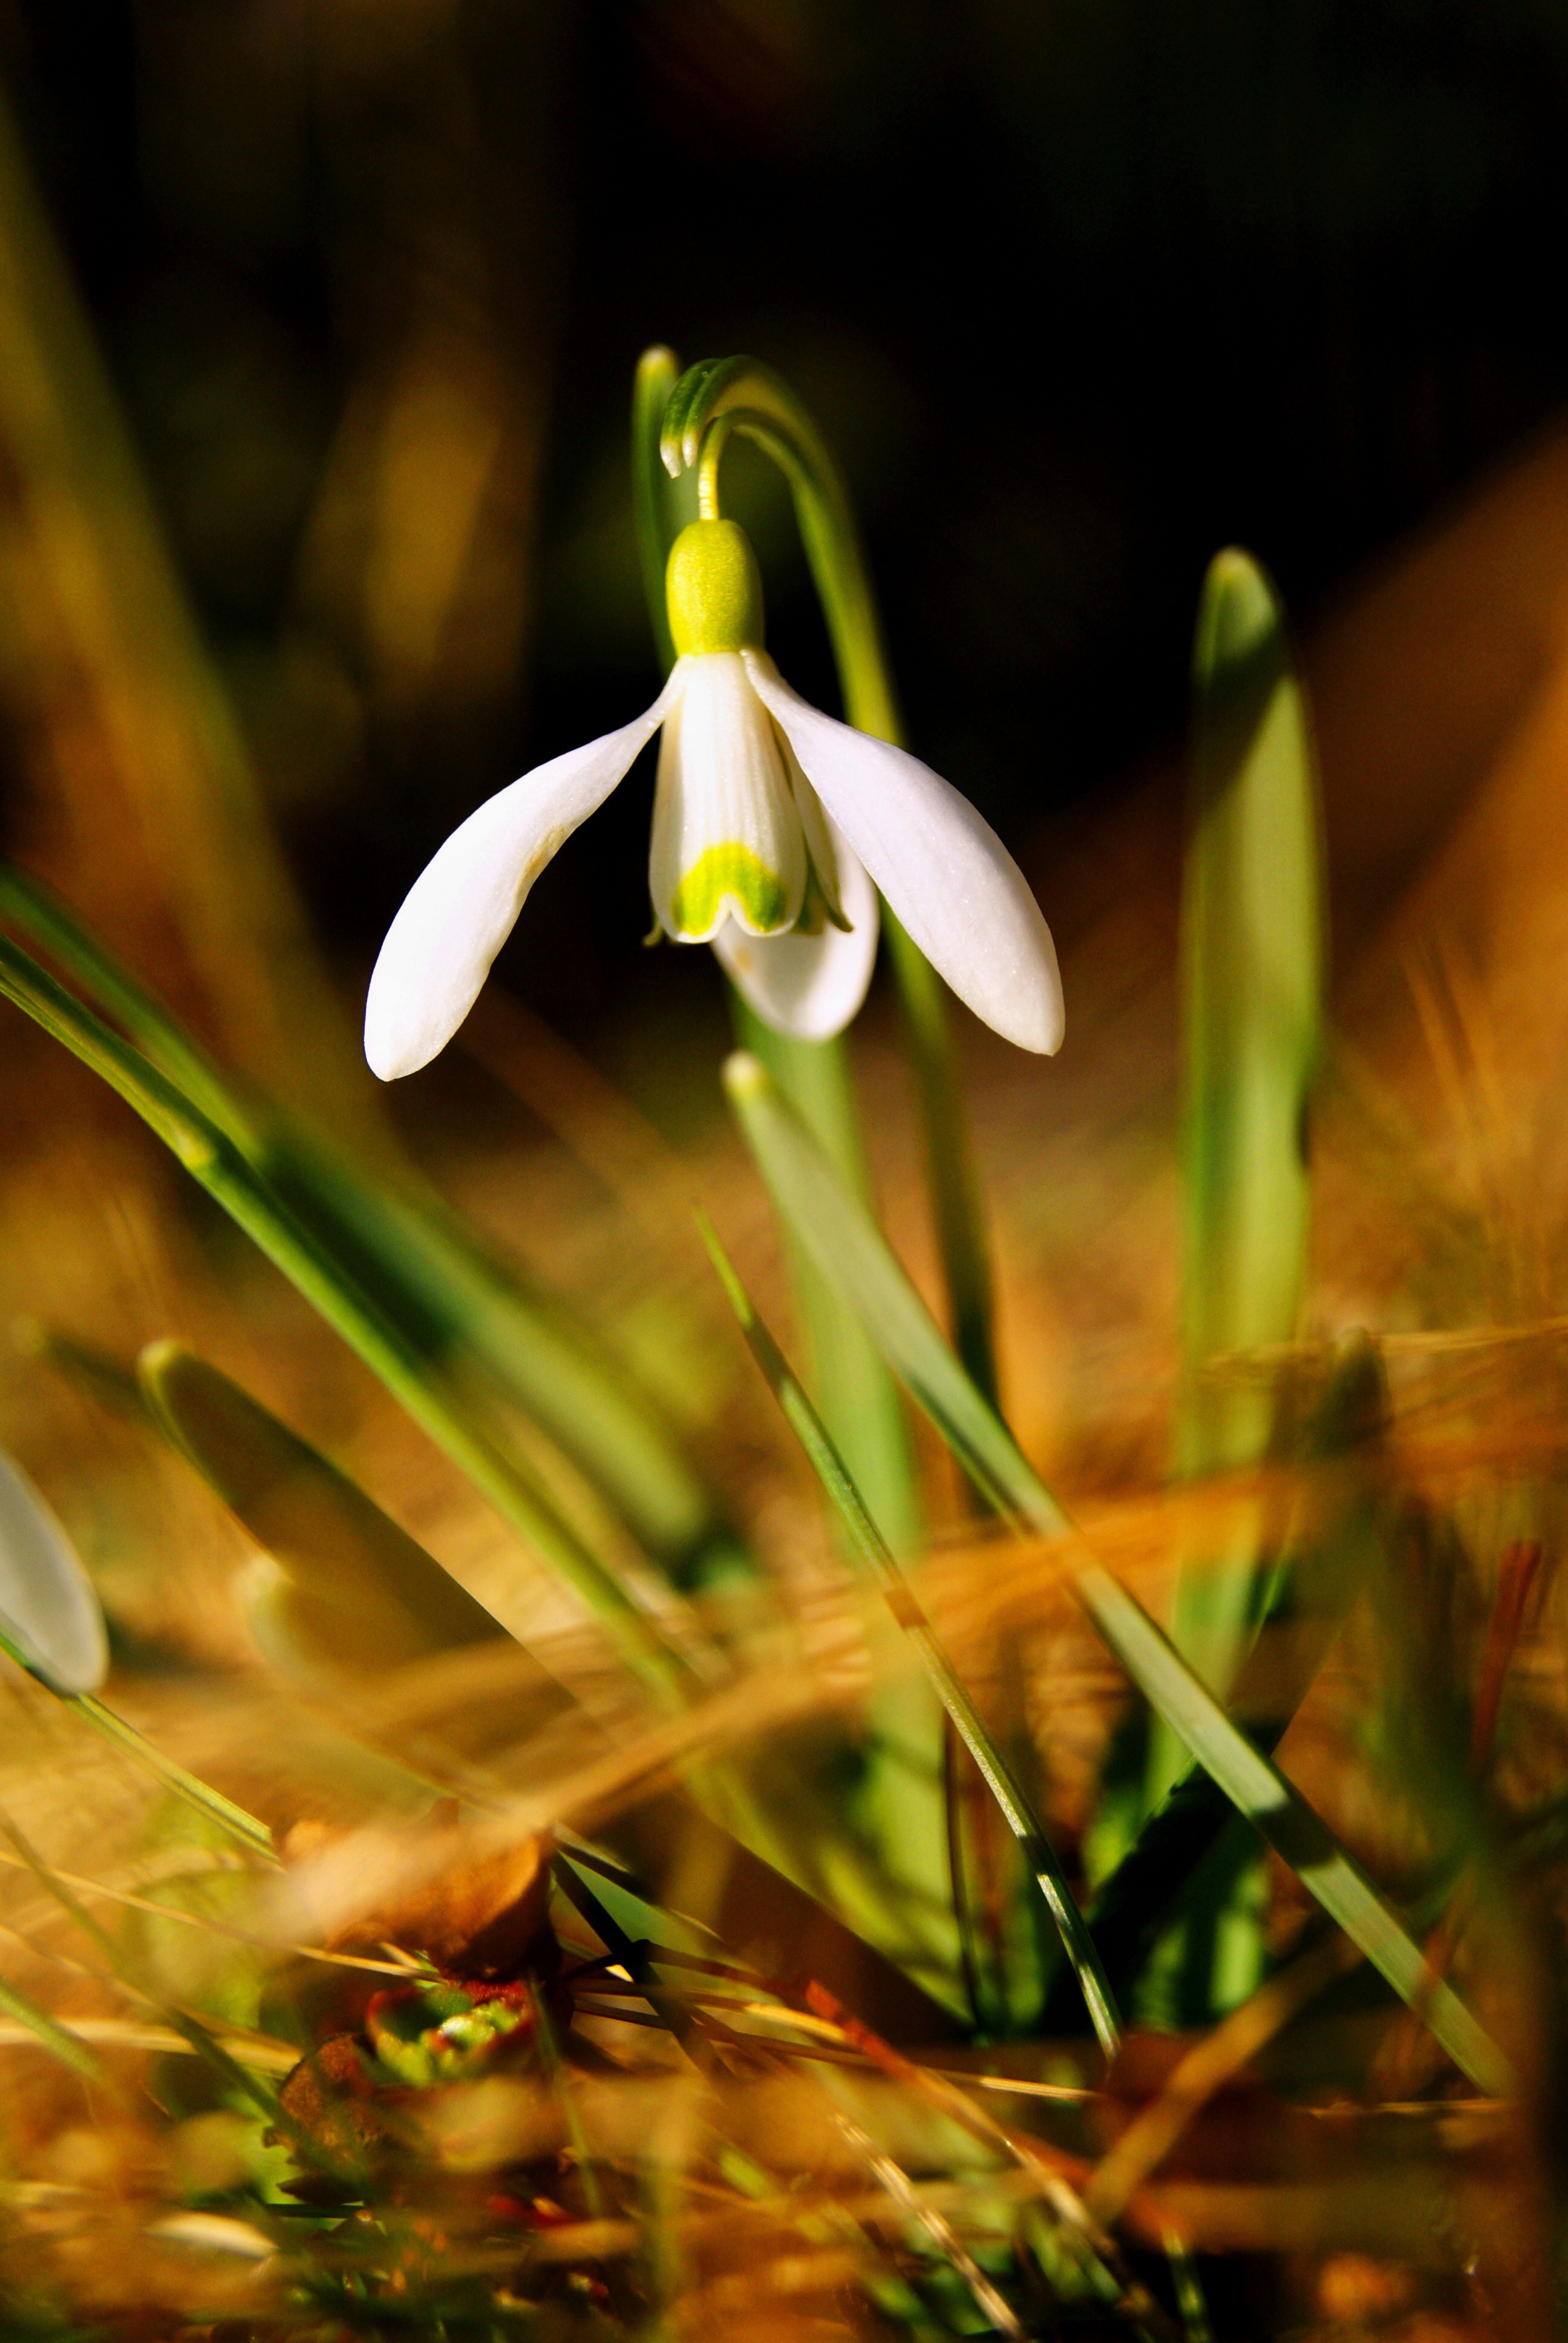
nature, plant, sunlight, leaf, flower, spring, green, botany, yellow, flora, white flower, wildflower, close up, snowdrop, galanthus, macro photography, flowering plant, land plant